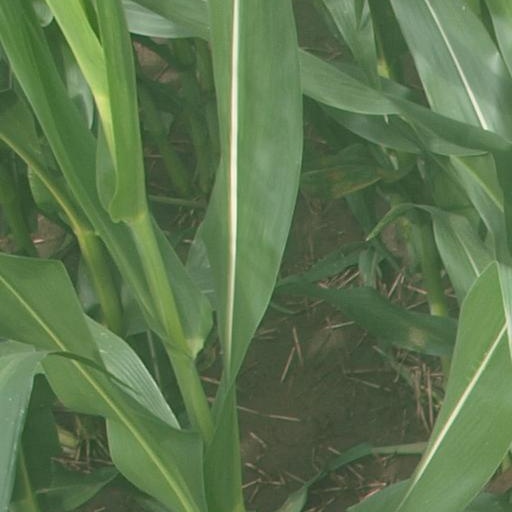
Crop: maize; corn